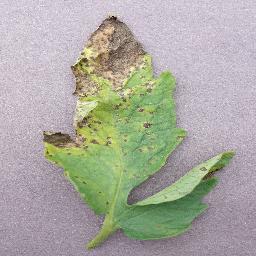
Label: Tomato___Septoria_leaf_spot